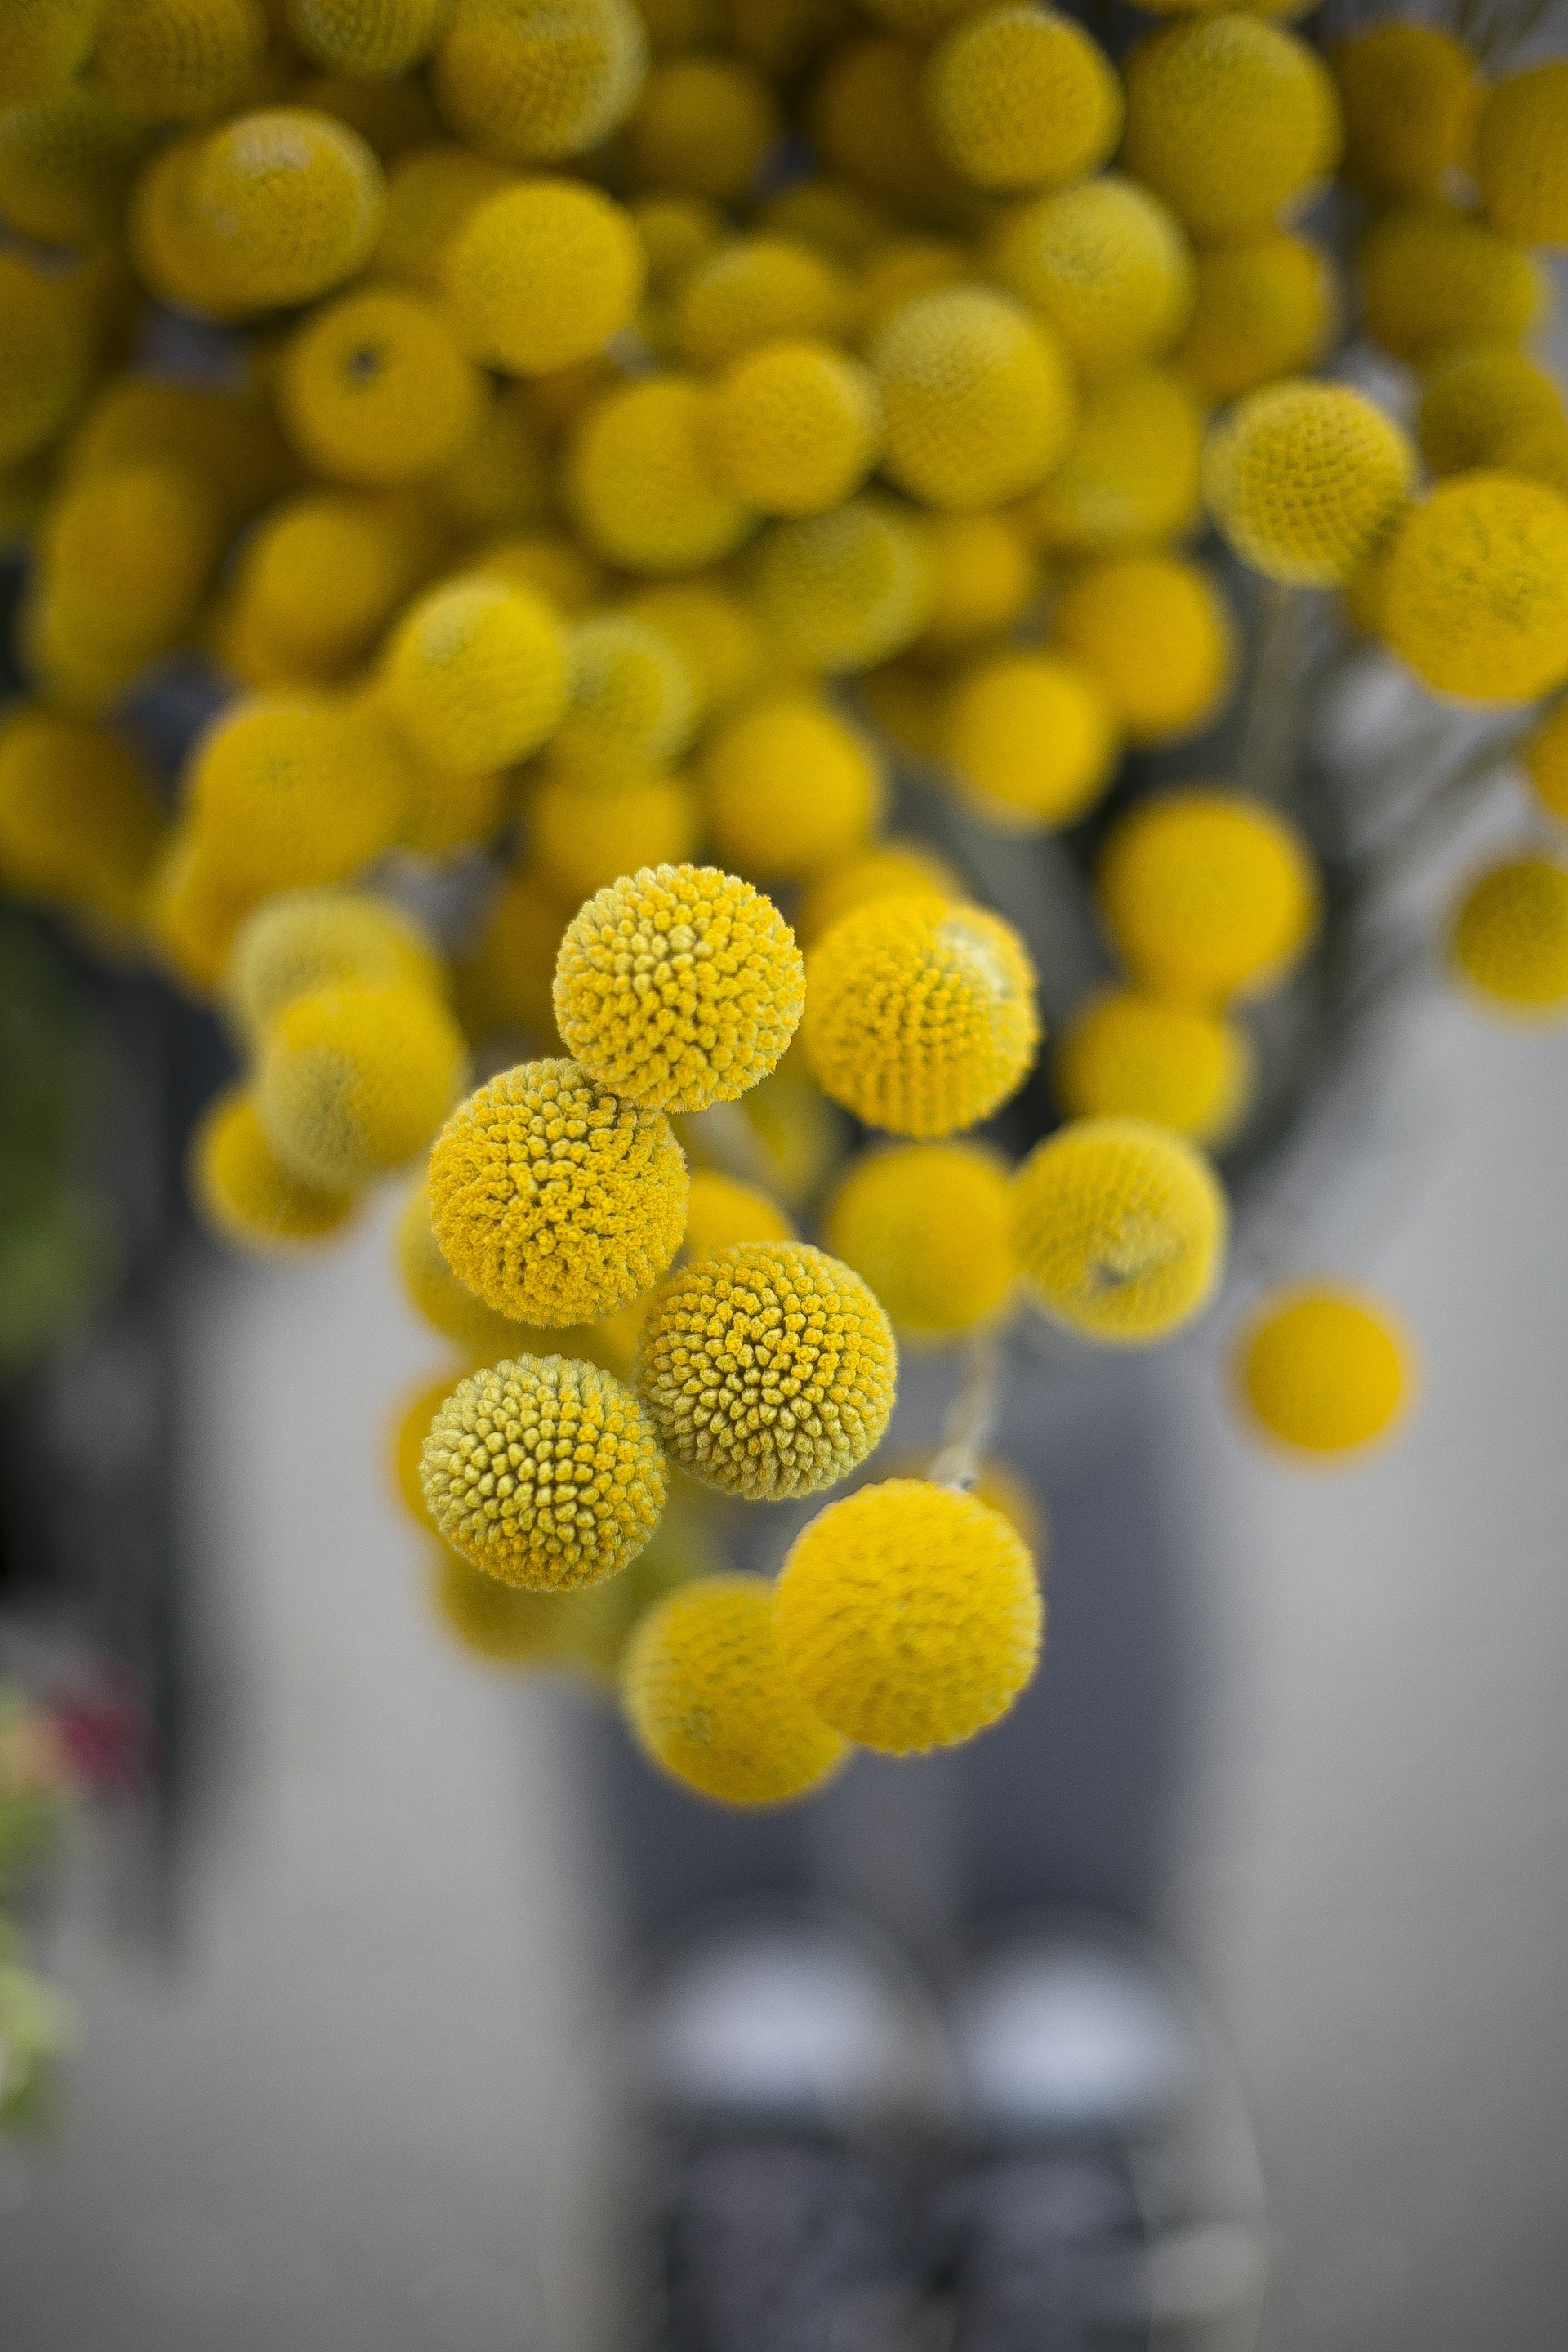
blossom, plant, bunch, photography, round, flower, petal, pollen, green, macro, botany, yellow, closeup, flora, close up, decorative, balls, shape, macro photography, inflorescence, flowering plant, daisy family, land plant